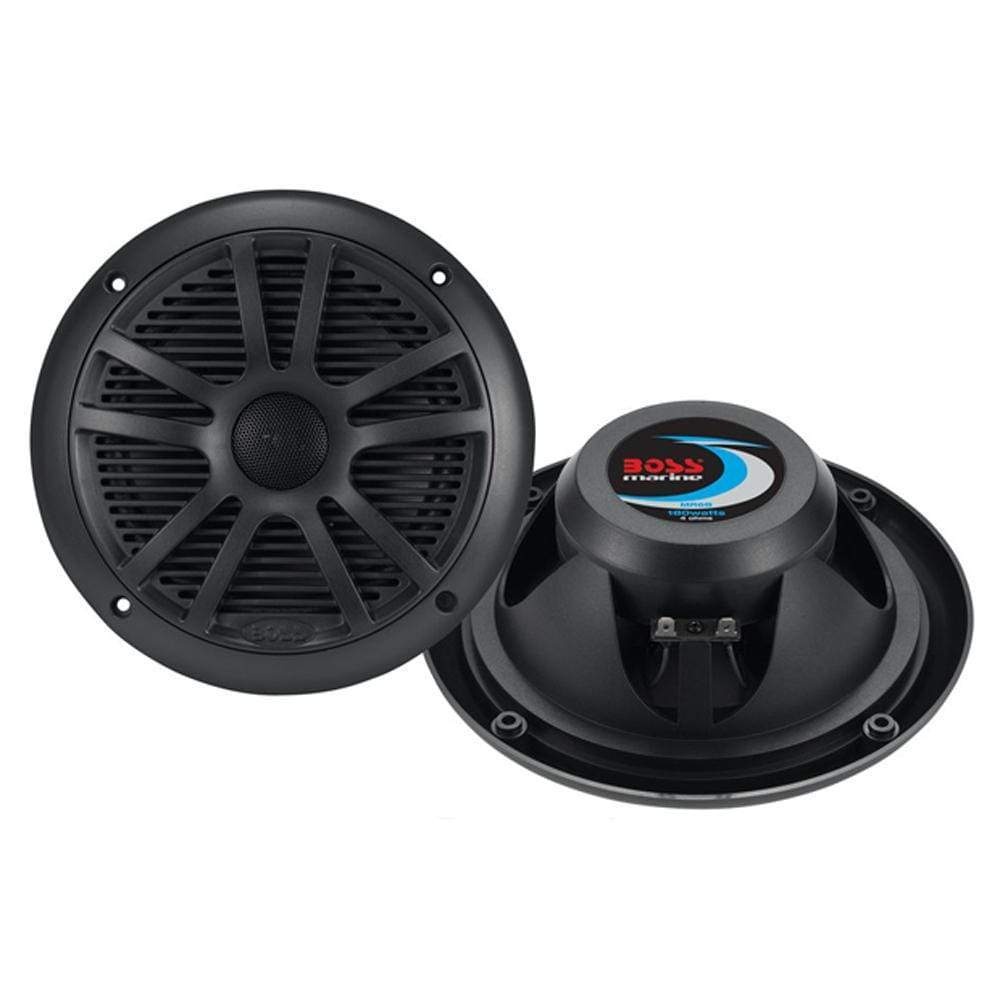
Boss Audio 6.5" Dual-Cone Speaker Black Pr #MR6B
Boss Audio MR6B Speakers MR6B 6.5" Dual Cone Marine Coaxial Speaker (Pair) - 180W - Black Boss Audio's 6.5" Dual Cone 180-watt Marine Coaxial Speaker. Features: Speaker Type: Coaxial Configuration: Dual Cone Woofer Size: 6.5" Color: Black Supplied Grill: Yes Mounting Depth: 2.1875" Mounting Diameter: 6.75" Standard Warranty: 1 Year Specifications: Peak Power Handling: 180 Watts System Impedance: 4 System Sensitivity (1W/1m): 89 dB System Frequency Response: 80 Hz to 20 kHz, +/- 1 dB WARNING: This product can expose you to chemicals which are known to the State of California to cause cancer, birth defects or other reproductive harm. For more information go to P65Warnings.ca.gov . Normalized SKU: MR6B UPC Code: 791489118019
Brand: Boss Audio
Category: Electronics > Marine Electronics > Marine Speakers